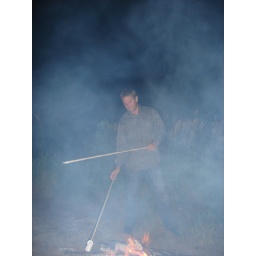
Tory - a marshmallow roasting machine to put even the most veteran black smith to shame. Photo by Erica Christenson.